Lockheed Model 14 Super Electra

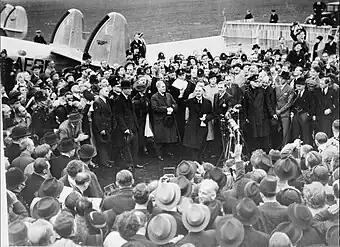
UK prime minister Chamberlain beside G-AFGN at Heston Aerodrome, 1938

In 1938, British prime minister Neville Chamberlain, after signing the Munich Agreement, returned to London Heston Airport on board a British Airways Lockheed 14, and was famously photographed beside the aircraft (registration ), showing to the crowd the signed document, which he would later that day describe as bringing "peace for our time".